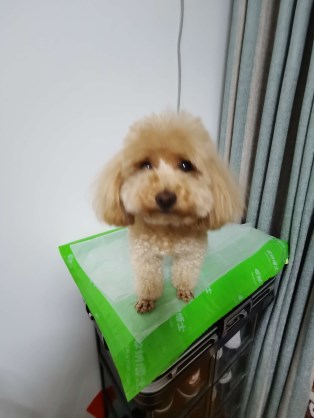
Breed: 7449-n000128-teddy